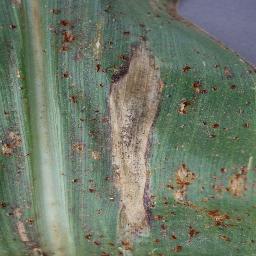
Label: Corn_(Maize)___Northern_Leaf_Blight